Opera in Romania

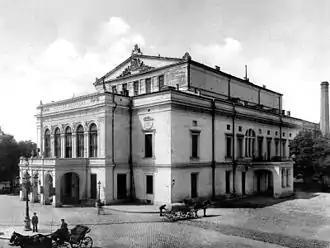
The old building of the National Theatre in Bucharest, home to many opera performances in the city until its destruction by German bombardment in 1944

The history of opera in Romania dates back to the 18th century when French, Italian, and German touring companies began performing the standard European repertoire of the day in the main cities of Romania. Home-grown opera companies both professional and amateur began forming in the 19th century. In 1843 a purpose-built theatre for the performance of Italian opera was established in Bucharest. Its inaugural performance was Bellini's "Norma". Opera was also performed by the students at the conservatory established by The Philharmonic Society of Bucharest.